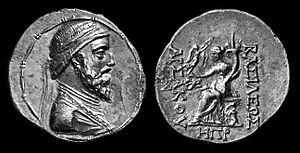
Cette liste présente les dirigeants de la Perse et de l'Iran.